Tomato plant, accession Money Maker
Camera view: horizontal (90 deg, fisheye); turntable rotation: 120 degrees
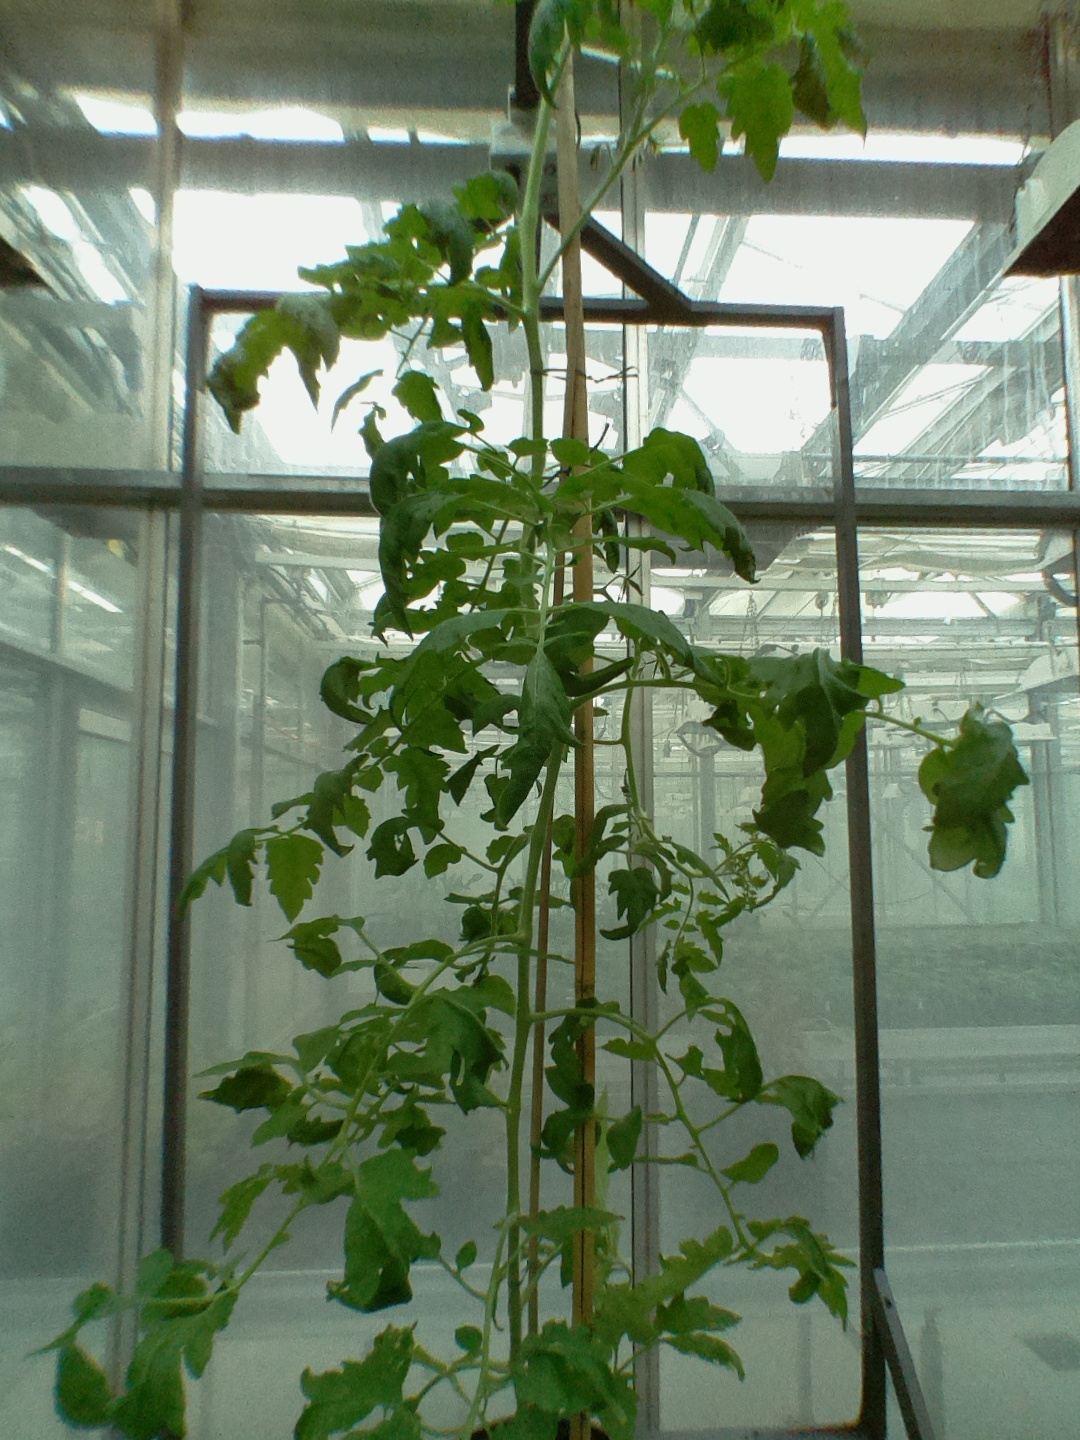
BBCH growth stage 65: Full flowering, 50%-60% of flowers open, first petals falling